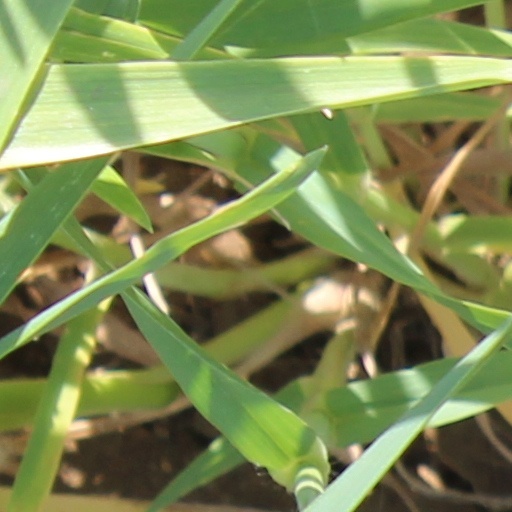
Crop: wheat